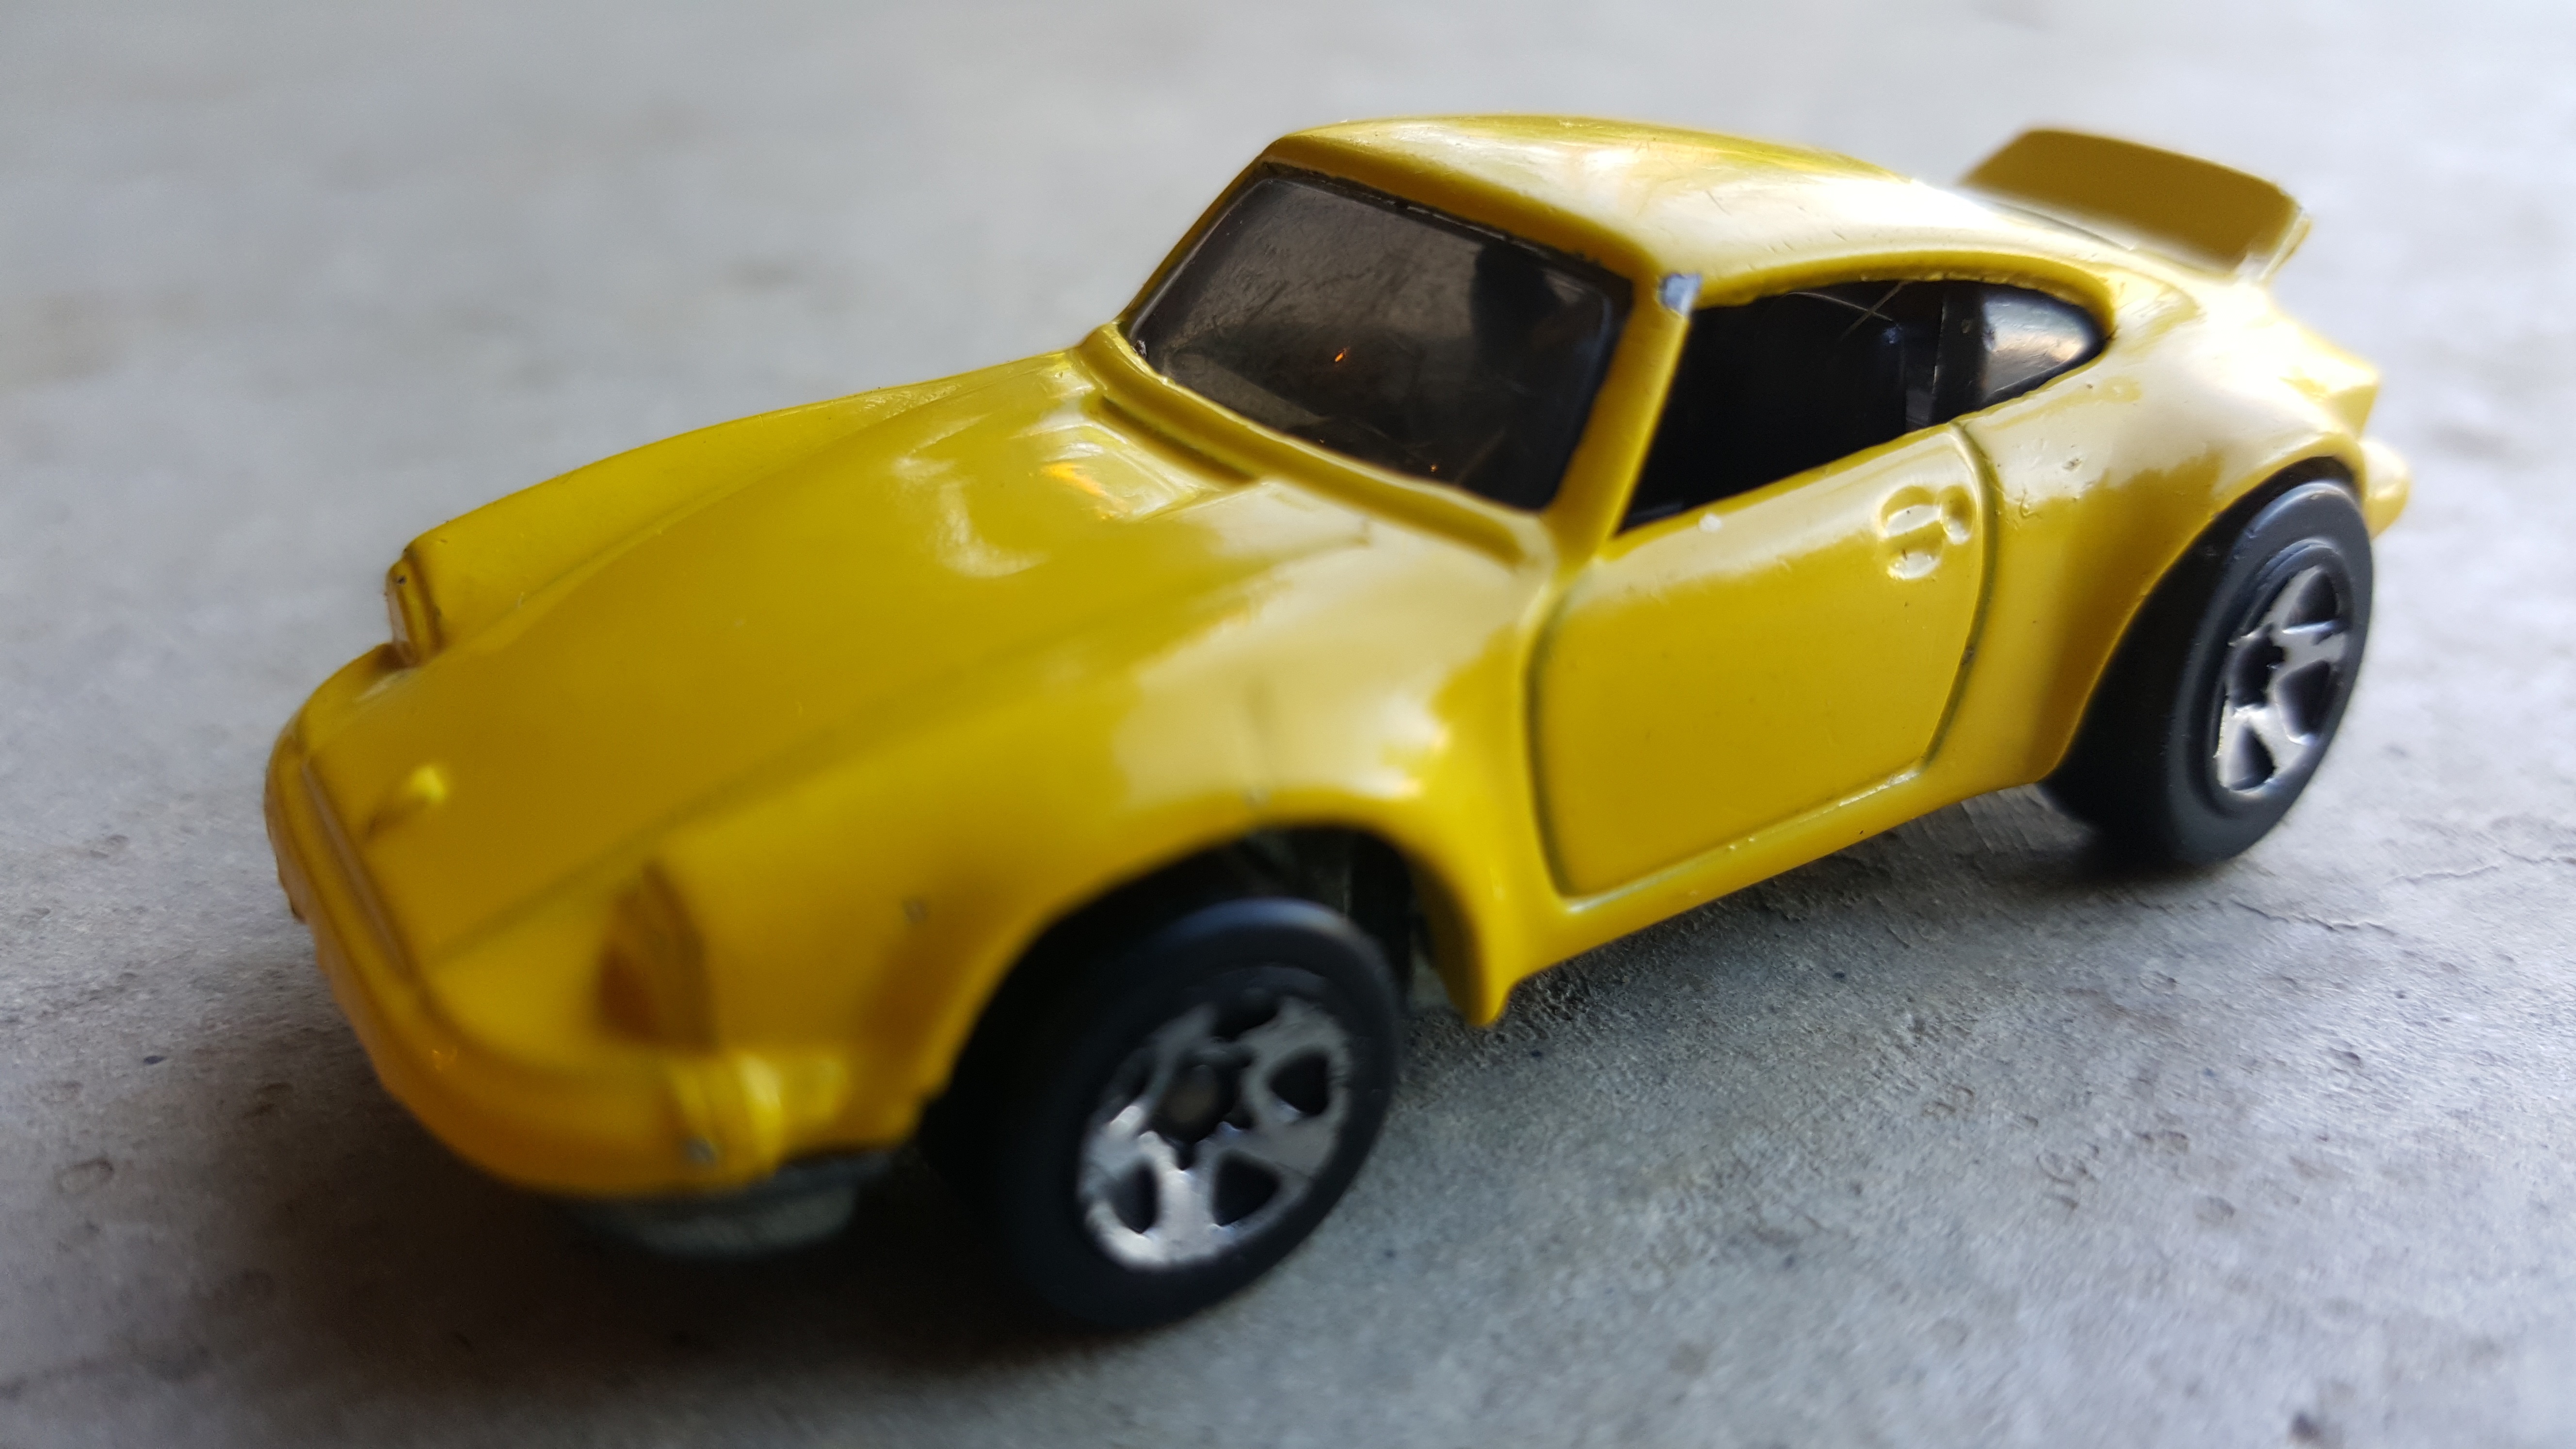
car, wheel, vehicle, yellow, sports car, city car, model car, land vehicle, automobile make